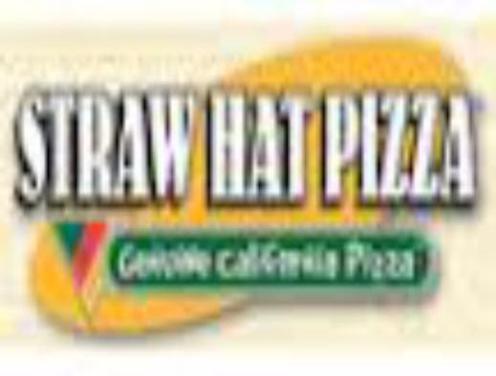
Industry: Food